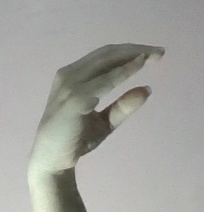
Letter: jeem